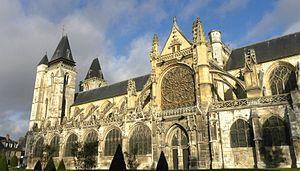
La Collégiale de la ville.
La collégiale Notre-Dame des Andelys est une église située aux Andelys, dans le département de l'Eure, la région Normandie et le diocèse d'Évreux. Construite en 1225 sur les ruines d'une abbaye de femmes fondée en 511 par sainte Clotilde, épouse de Clovis Iᵉʳ, c'est la plus ancienne fondation de monastère attestée en Haute Normandie.
Les Andelys [lezɑ̃dli] sont une commune française située en région Normandie dans le département de l'Eure.